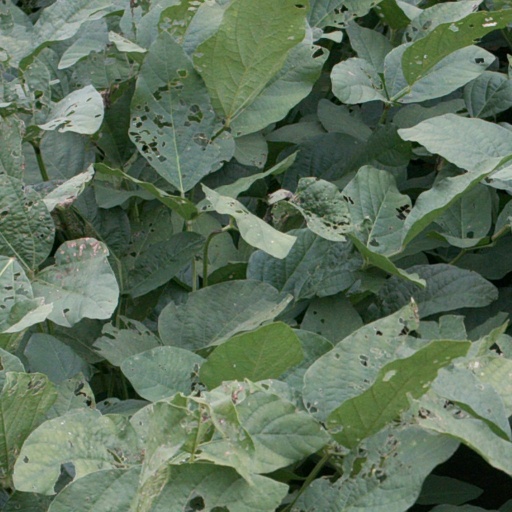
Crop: soybean